Brad Bell (producer)

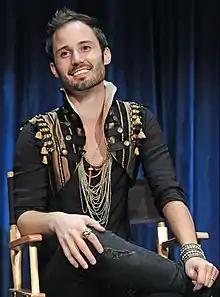
Bell in 2012

Bradley C. Bell (born October 4, 1985) is an American television producer and screenwriter, actor, musician, and comic book author. He is best known as co-creator and showrunner of the acclaimed web series "Husbands", in which he also stars. He has also released three electronic EPs, and penned the comic book series "," based on his web series. Brad's rise to stardom was built from the social media platform "Youtube", which is where he started to grow his fanbase. Brad, also nicknamed "Cheeks", currently works and consults for "VH1's Pop Up Video".